Leipzig–Hof railway

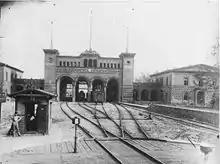
North side of the Bayerischer Bahnhof, about 1900

In Bavaria the line crosses the A72 autobahn and passes through the village of Feilitzsch. The station was closed in June 1973, but re-opened on 15 September 2006; it is only served by the Vogtlandbahn and the Erfurter Bahn on request. Hof Hauptbahnhof is reached at kilometre 164.7.